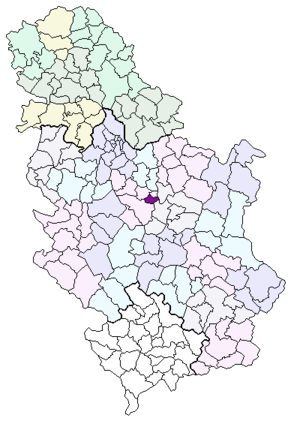
Batočina est une localité et une municipalité de Serbie situées dans le district de Šumadija. Au recensement de 2011, la localité comptait 5 804 habitants et la municipalité dont elle est le centre 11 760.